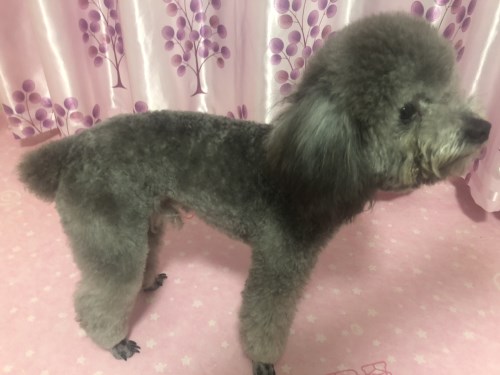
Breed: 7449-n000128-teddy